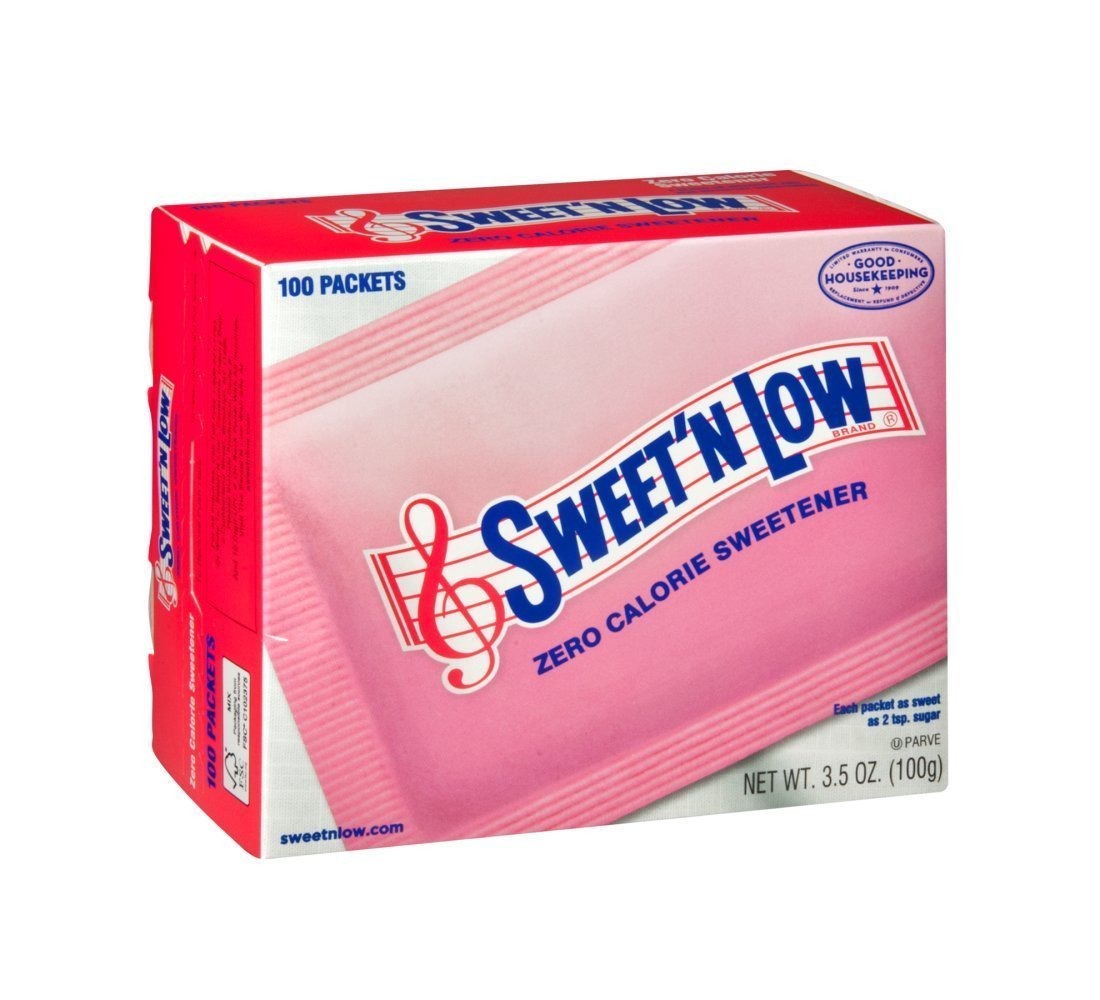
Item Name: Sweet N Low Zero Calorie Sweetener, Pack of 12
Bullet Point 1: Gluten-Free Sweet'N Low Zero Calorie Sweetener
Bullet Point 2: Package size of 3.5 oz
Bullet Point 3: Unit Price of $3.07
Bullet Point 4: America's original zero calorie sweetener. Gluten Free.
Product Description: America's Original Zero Calorie Brand Sweetener. A healthy alternative for sweetening, cooking and baking. Dissolves instantly in hot or cold beverages. Can be used just like sugar, but the amount you need will be much less. Each premeasured packet has the sweetening equivalence of 2 teaspoons of sugar and contains less than 1 gram of carbohydrate. Suitable for people with diabetes.
Value: 12.0
Unit: Count

Price: 2.67